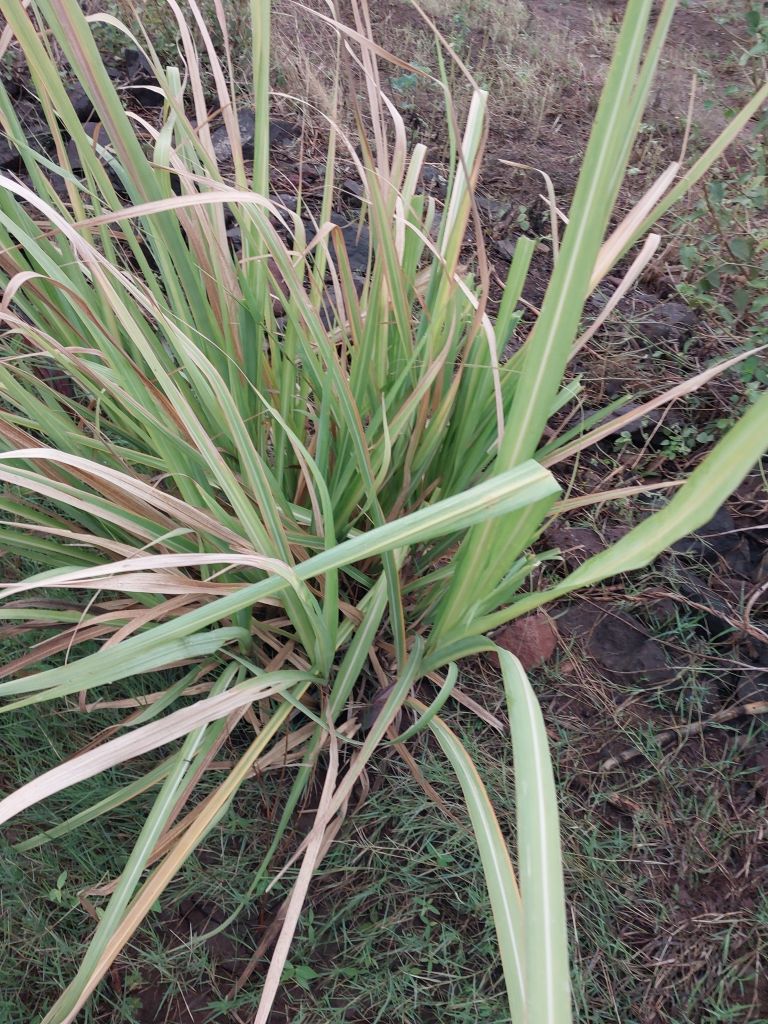
Label: Grassy shoot